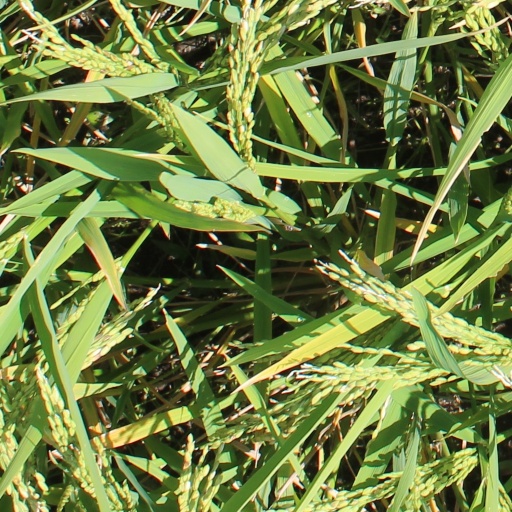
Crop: rice